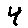
Label: 4